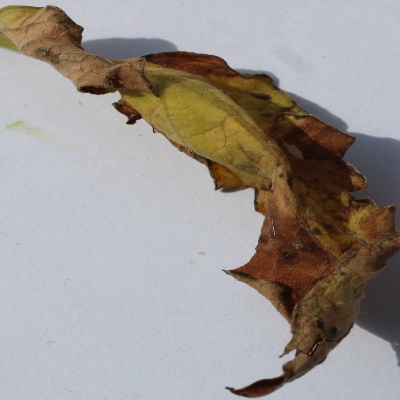
Crop: Tomato
Condition: leaf blight